Hairography

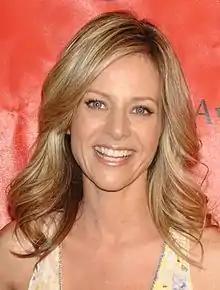
The pregnancy storyline involving Gilsig ("pictured") and Agron was poorly received by critics.

"Hairography" was watched by 6.1 million U.S. viewers, and attained a 2.5/7 rating/share in the 18-49 demographic. Its viewership was a season low, however the episode aired the night before Thanksgiving, when all the major networks saw decreased ratings. In Canada, it was the twenty-second most watched show for the week of broadcast, attaining 1.37 million viewers.